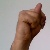
The image shows a hand gesture representing the letter 'N' in Indian Sign Language.